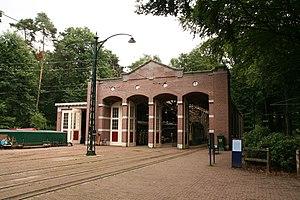
L’écomusée des Pays-Bas est un musée néerlandais de plein air situé à Arnhem. Il offre un aperçu des conditions de vie aux Pays-Bas sur les 350 dernières années.